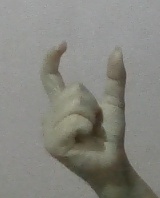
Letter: nun